Fuscous honeyeater

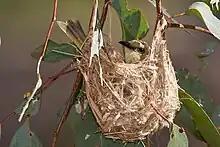
Fuscous honeyeater nest

The species is listed under the IUCN Red List of Threatened Species as a species of "Least Concern".